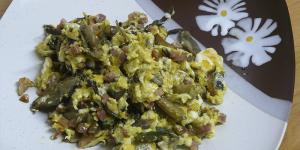
huevos revueltos con champinones y jamon